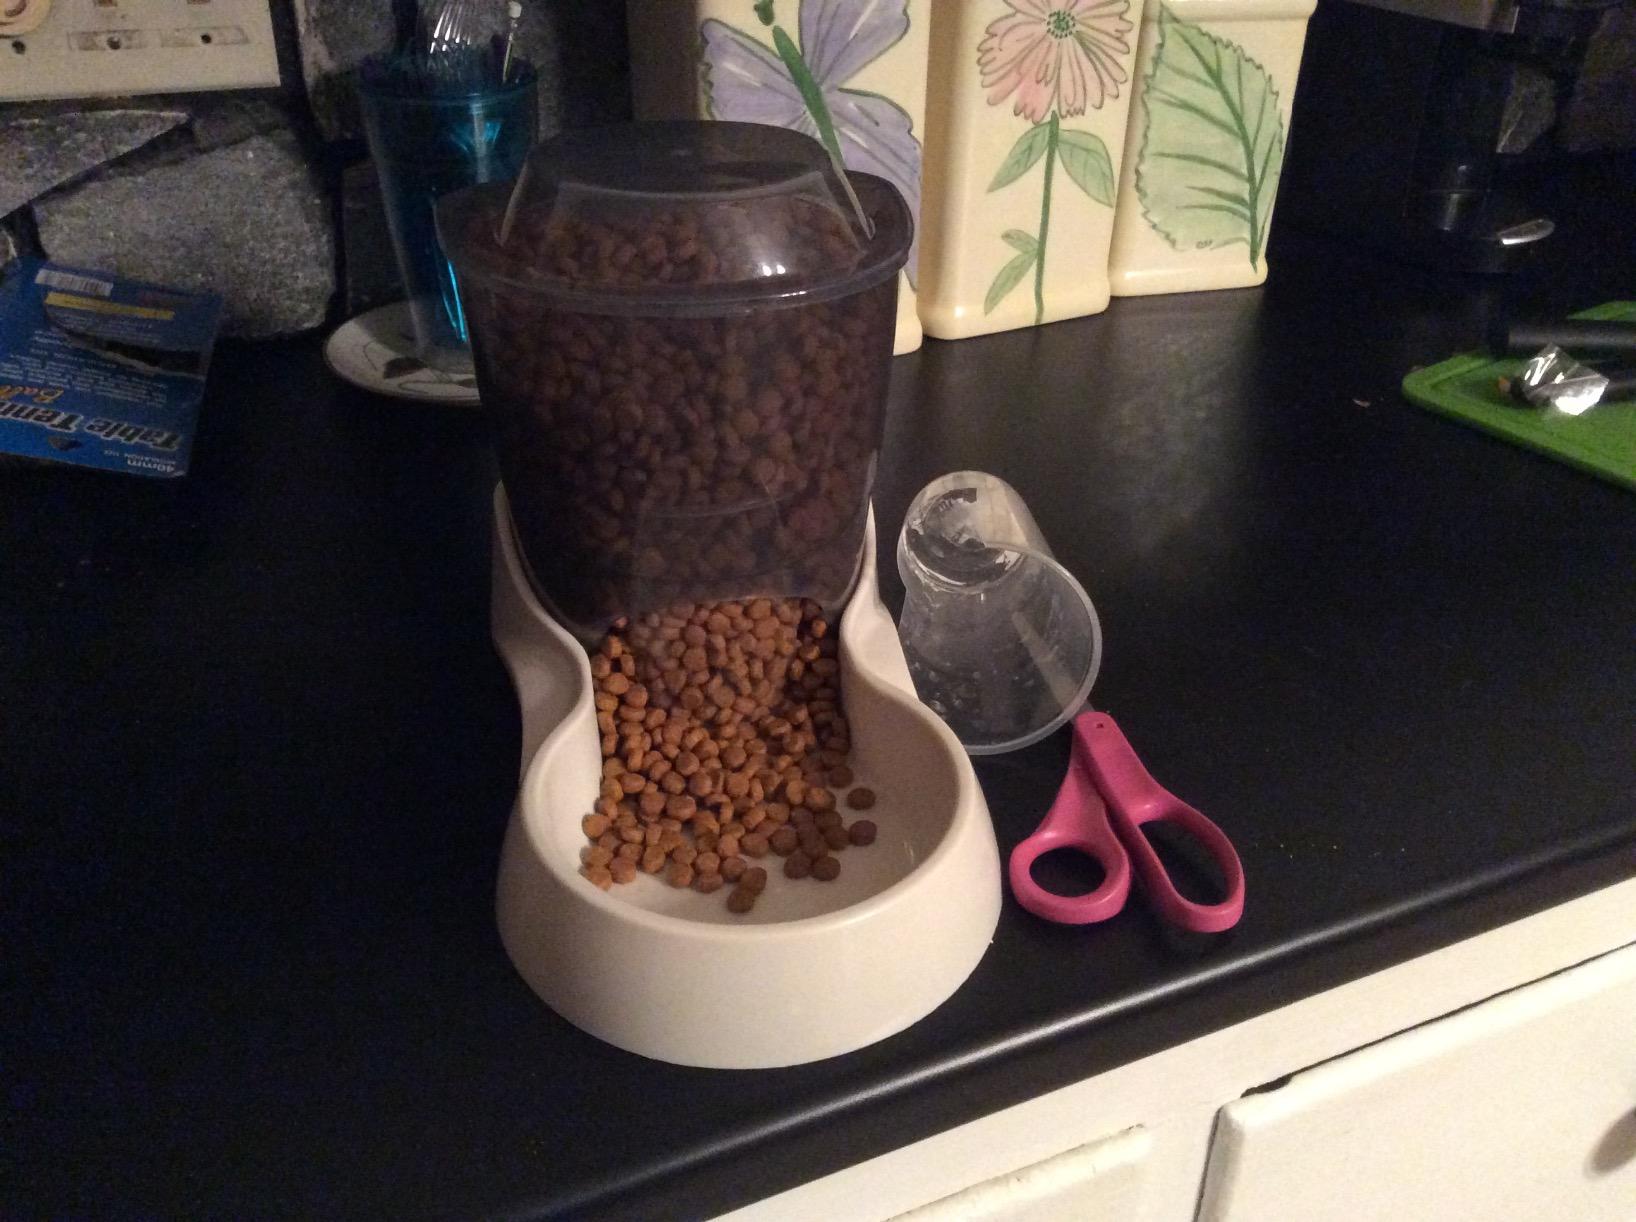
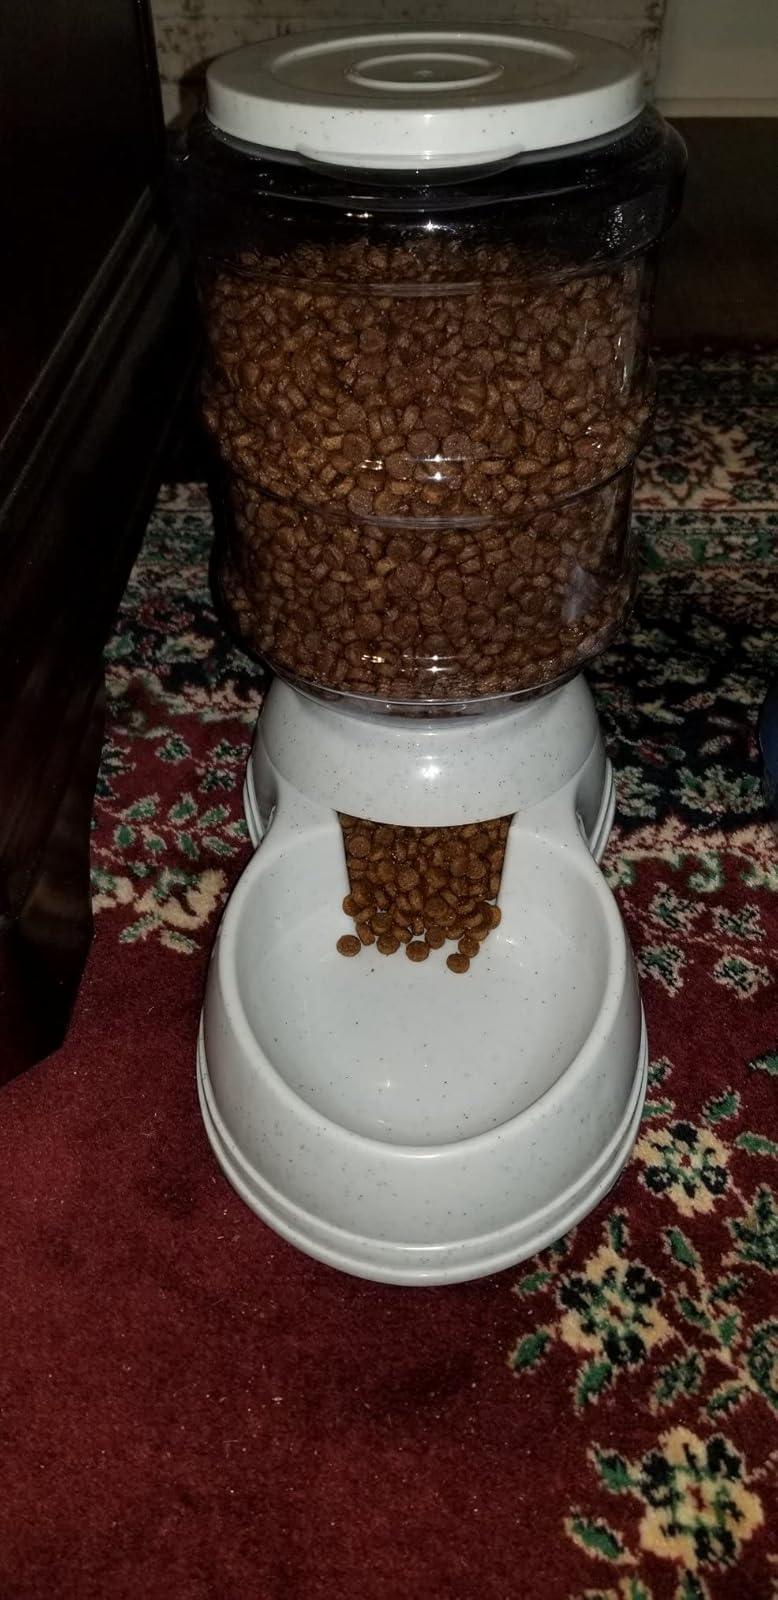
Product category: items_feeder
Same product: no